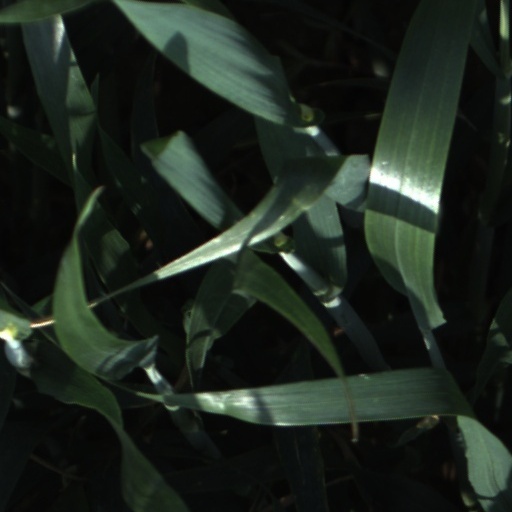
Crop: wheat